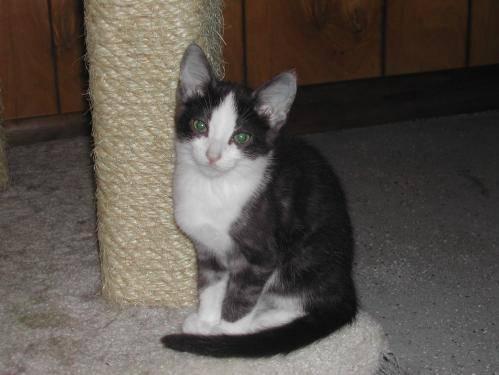
cat